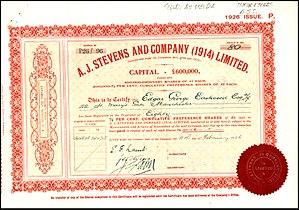
A. J. Stevens était une marque de voitures et de motos de la société britannique de Wolverhampton, fondée en 1899.